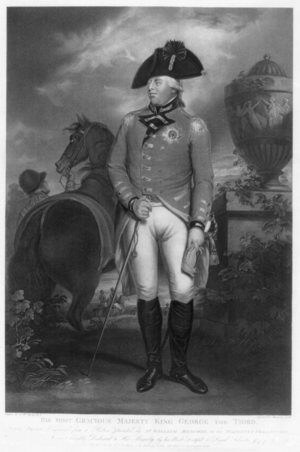
La Boydell Shakespeare Gallery est une entreprise éditoriale et une galerie d'art fondée en novembre 1786 par le graveur et marchand d'estampes John Boydell qui souhaitait développer une école anglaise de peinture d'histoire. Boydell avait entrepris de produire une édition illustrée des œuvres complètes de William Shakespeare, mais la galerie d’exposition londonienne qui exposait les projets originaux s’avéra le volet le plus populaire de toute l’entreprise.
Benjamin Smith est un graveur, éditeur et marchand d'estampes britannique. Taille-doucier travaillant au pointillé et à la brosse, il est l'interprête de peintres contemporains, et produit des portraits et de grandes compositions d'inspiration religieuse d'une certaine puissance.